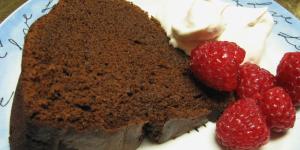
bizcocho de chocolate sin gluten y sin azucar